Riders (novel)

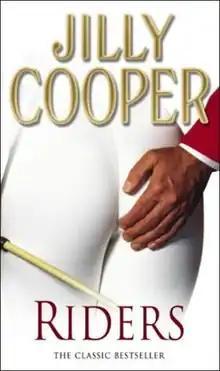
First edition

Riders is a 1985 novel written by the English author Jilly Cooper. It is the first of a series of romance novels known as the Rutshire Chronicles, which are set in the fictional English county of Rutshire. The story focuses on the lives of a group of top show jumping stars and follows the ups and downs of both their personal and professional lives. It was turned into a television film, "Riders" (1993), directed by Gabrielle Beaumont for Anglia Television and broadcast on the ITV Network.